Printed electronics

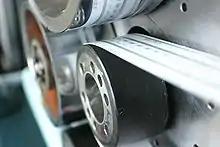
Gravure printing of electronic structures on paper

Printed electronics is a set of printing methods used to create electrical devices on various substrates. Printing typically uses common printing equipment suitable for defining patterns on material, such as screen printing, flexography, gravure, offset lithography, and inkjet. By electronic-industry standards, these are low-cost processes. Electrically functional electronic or optical inks are deposited on the substrate, creating active or passive devices, such as thin film transistors, capacitors, coils, and resistors. Some researchers expect printed electronics to facilitate widespread, very low-cost, low-performance electronics for applications such as flexible displays, smart labels, decorative and animated posters, and active clothing that do not require high performance.